Ken Masters

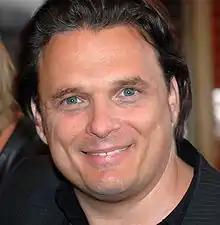
Damian Chapa portrayed Ken in a live-action film.

Damian Chapa portrayed Ken in the 1994 "Street Fighter" movie, where he and Ryu (played by Byron Mann) are traveling con artists who steal money from wealthy crime bosses/lords and drug kingpins though various schemes such as selling modified toy guns.